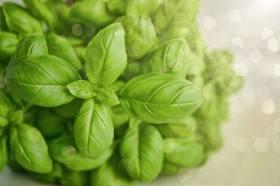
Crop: unknown
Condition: basil